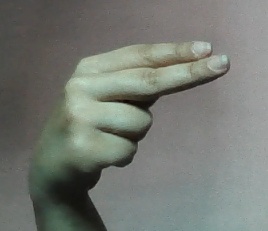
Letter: ain